East Hancock, Michigan

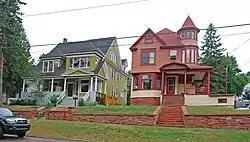
Cooper Avenue Homes

East Hancock is a primarily residential neighbourhood in Hancock, Michigan, though it also includes the easternmost block of Quincy Street, the main street of Hancock's downtown.